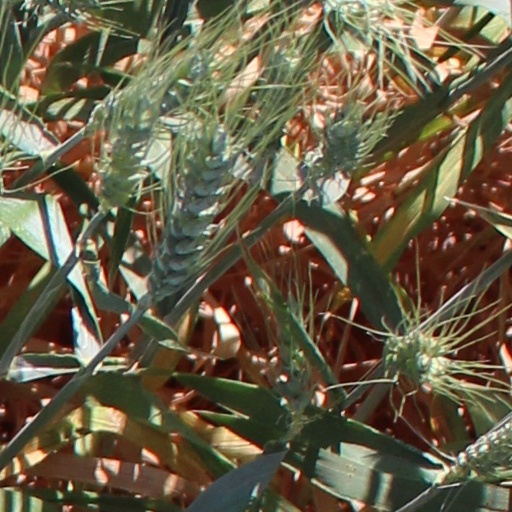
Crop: wheat